Siemens SD-100 and SD-160

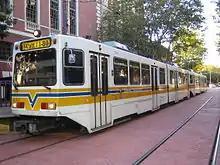
A U2A car in Sacramento, the design from which the SD-100 and SD-160 series cars were derived.

Production of the SD-100 was launched in 1992 when the Regional Transportation District, located in Denver, Colorado placed an order for 49 vehicles. The physical design was derived from the U2A car that was built between 1985 and 1991, but built with more modern mechanical equipment.